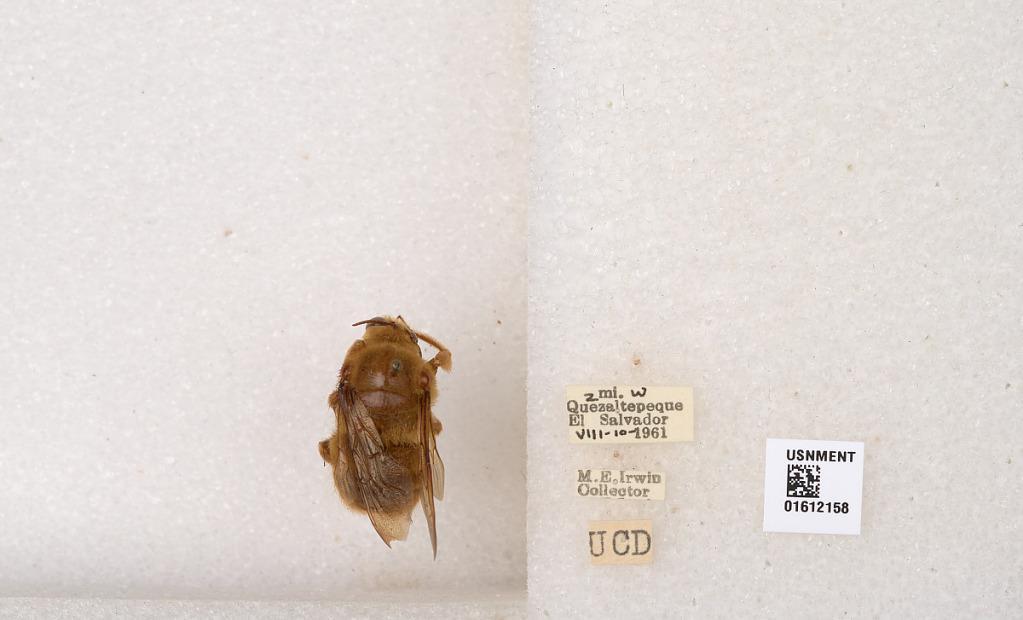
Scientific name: Xylocopa
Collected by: M. Irwin
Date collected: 1961-8-10
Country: El Salvador
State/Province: La Libertad
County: Quezaltepeque
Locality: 2 mi. W Quezaltepeque